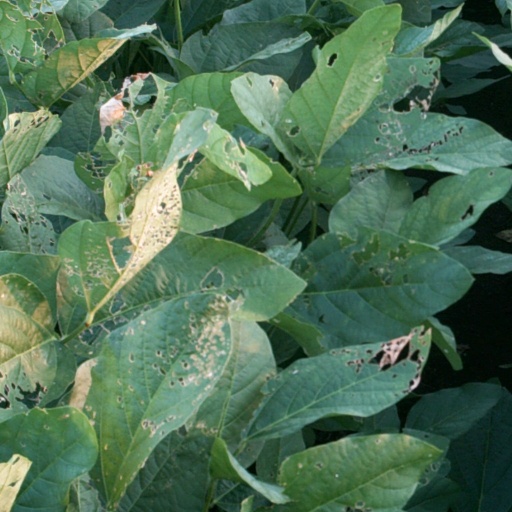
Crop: soybean